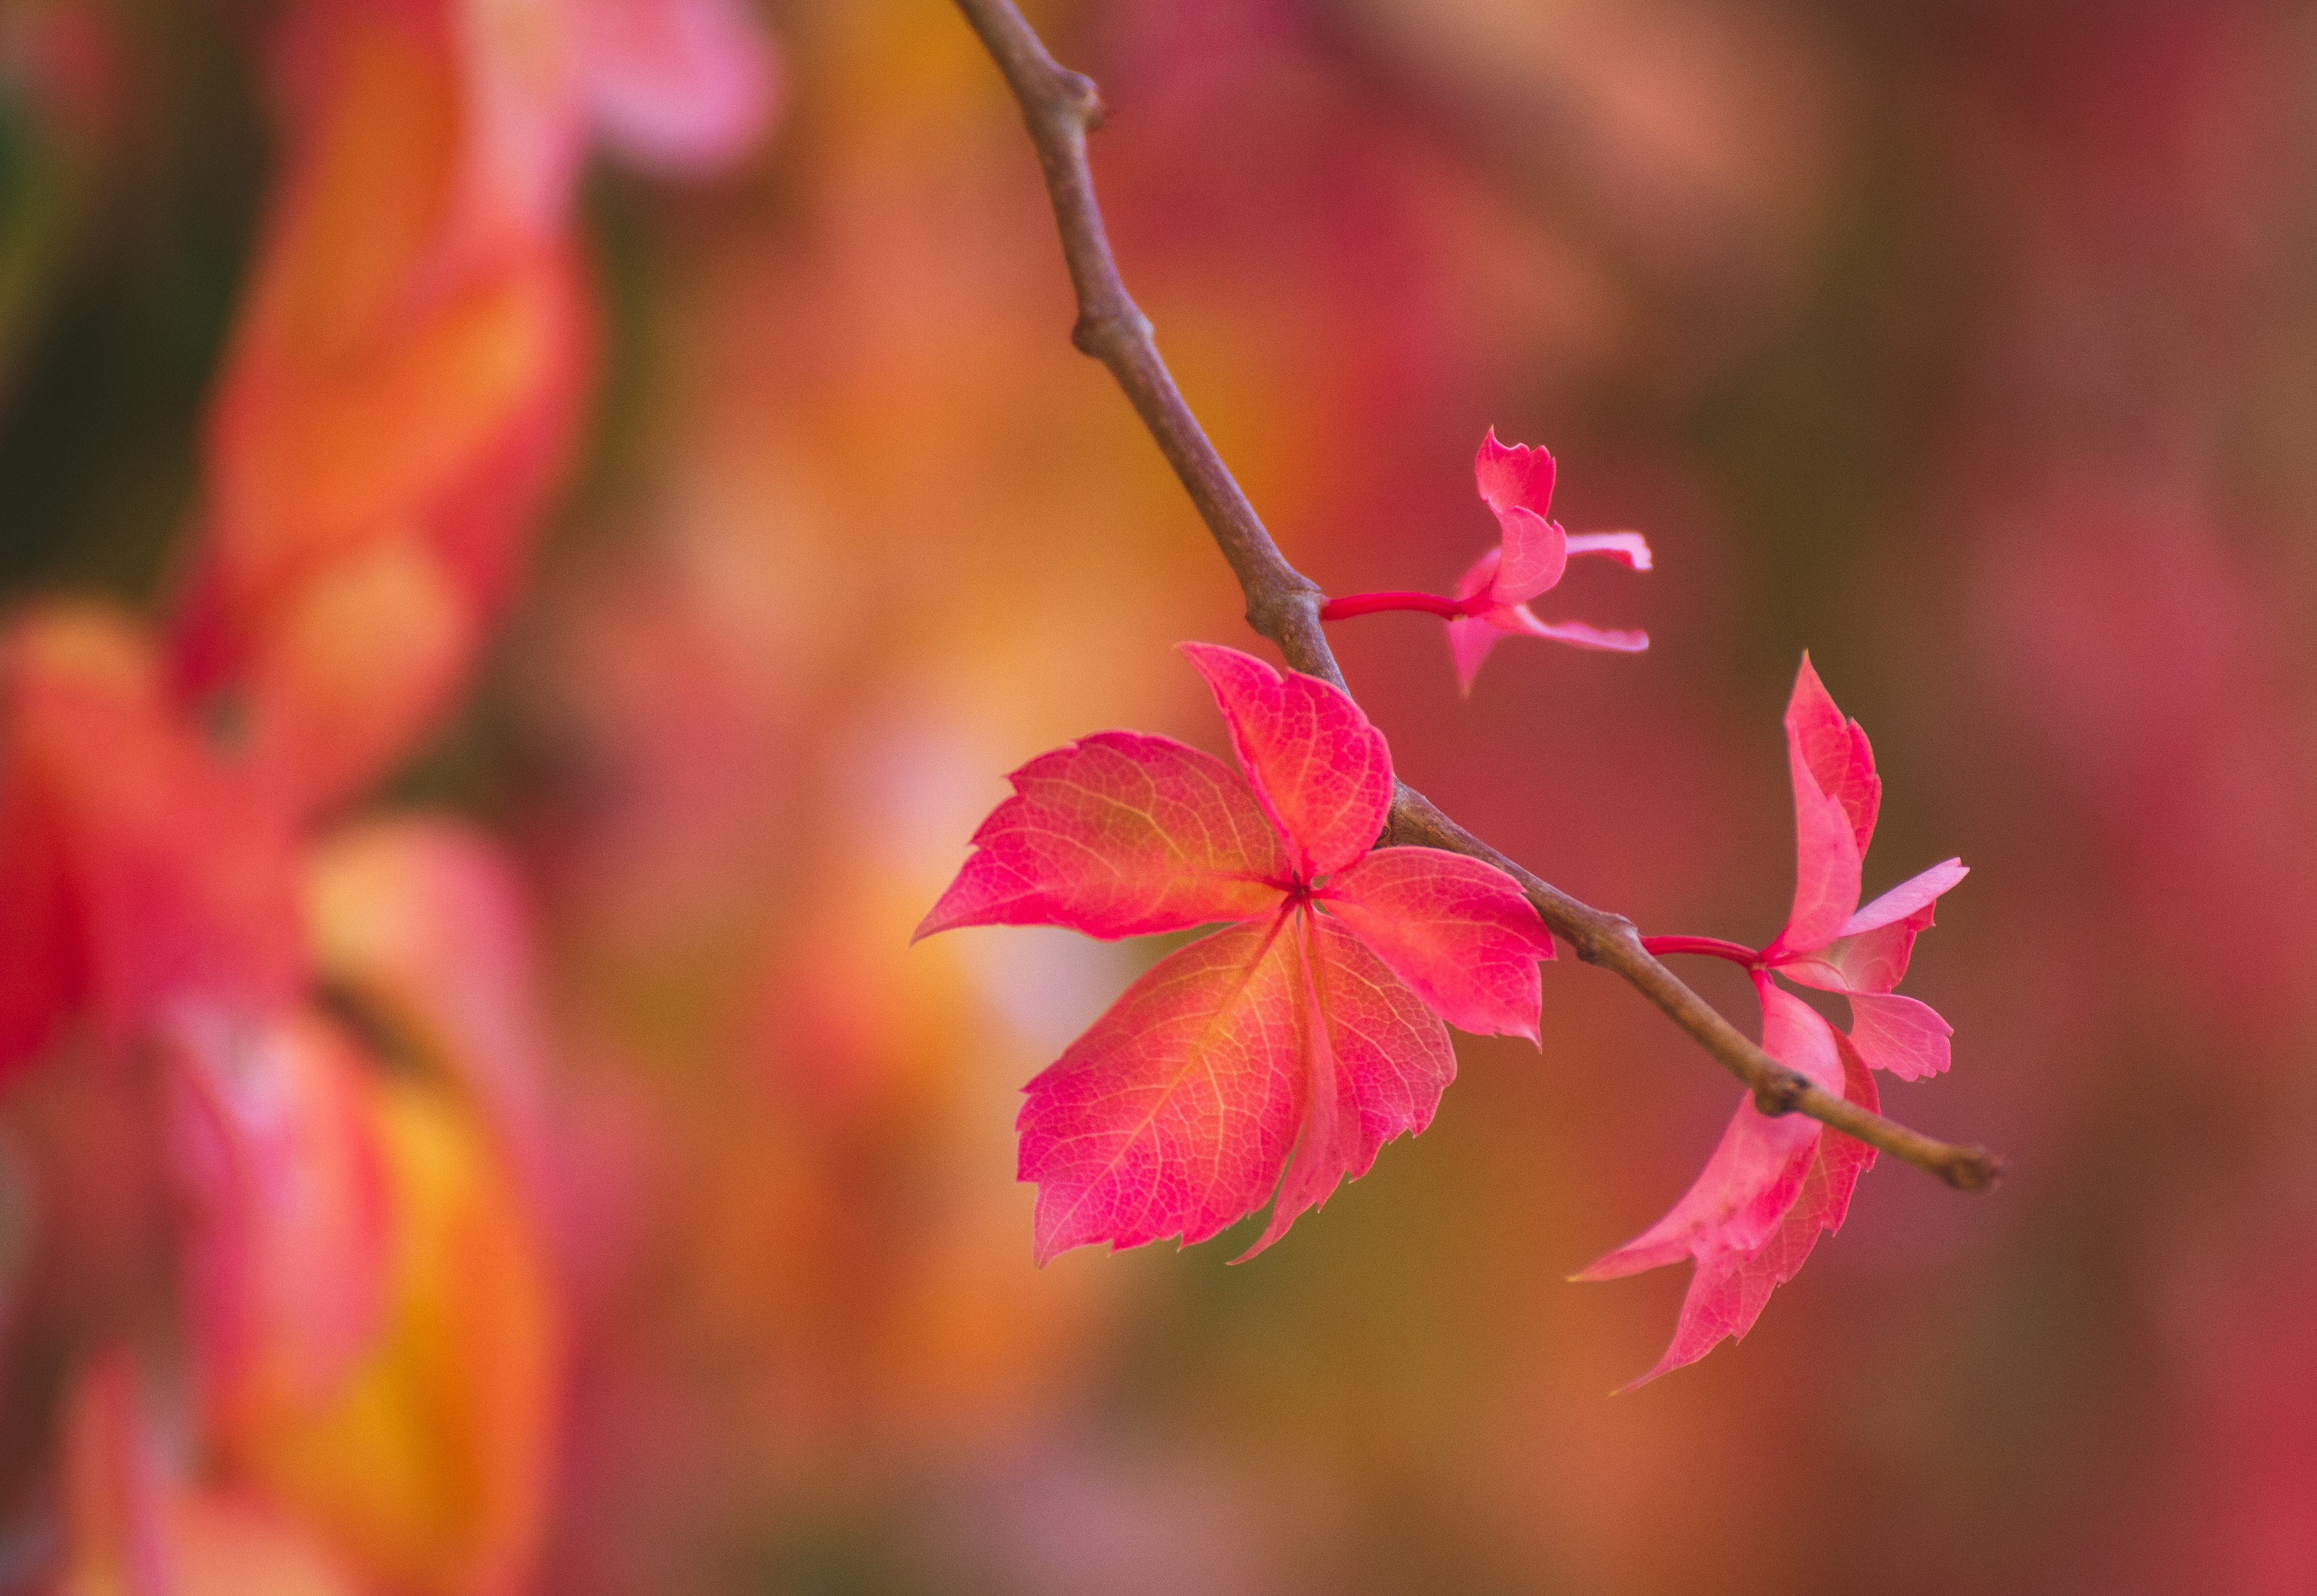
autumn, leaf, flower, pink, red, petal, plant, flowering plant, botany, branch, close up, spring, plant stem, sky, tree, twig, magenta, photography, macro photography, wildflower, annual plant, perennial plant, epidendrum